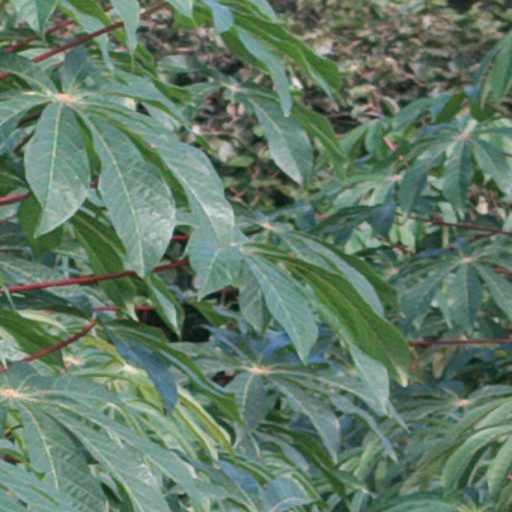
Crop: cassava